Joe Quesada

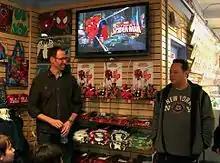
Quesada with writer/producer Joe Kelly prepare a March 31, 2012, sneak preview of "Ultimate Spider-Man" for fans at Midtown Comics in Manhattan, the day before the series' broadcast TV debut.

On June 2, 2010, Marvel announced that it promoted Joe Quesada to chief creative officer of Marvel Entertainment. In this position Quesada will help ensure that all portrayals of Marvel's characters and stories remain true to the essence of Marvel history. He will also oversee the creative aspects of media adaptations of Marvel properties, which include participating in story and script development.